Biribiri State Park

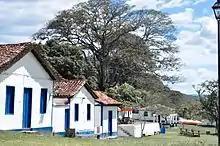
The historical village of Biribiri

The Estamparia SA, a textile factory, was created in the interior of what is now the park in 1876 by the Bishop of Diamantina, João Antônio dos Santos.